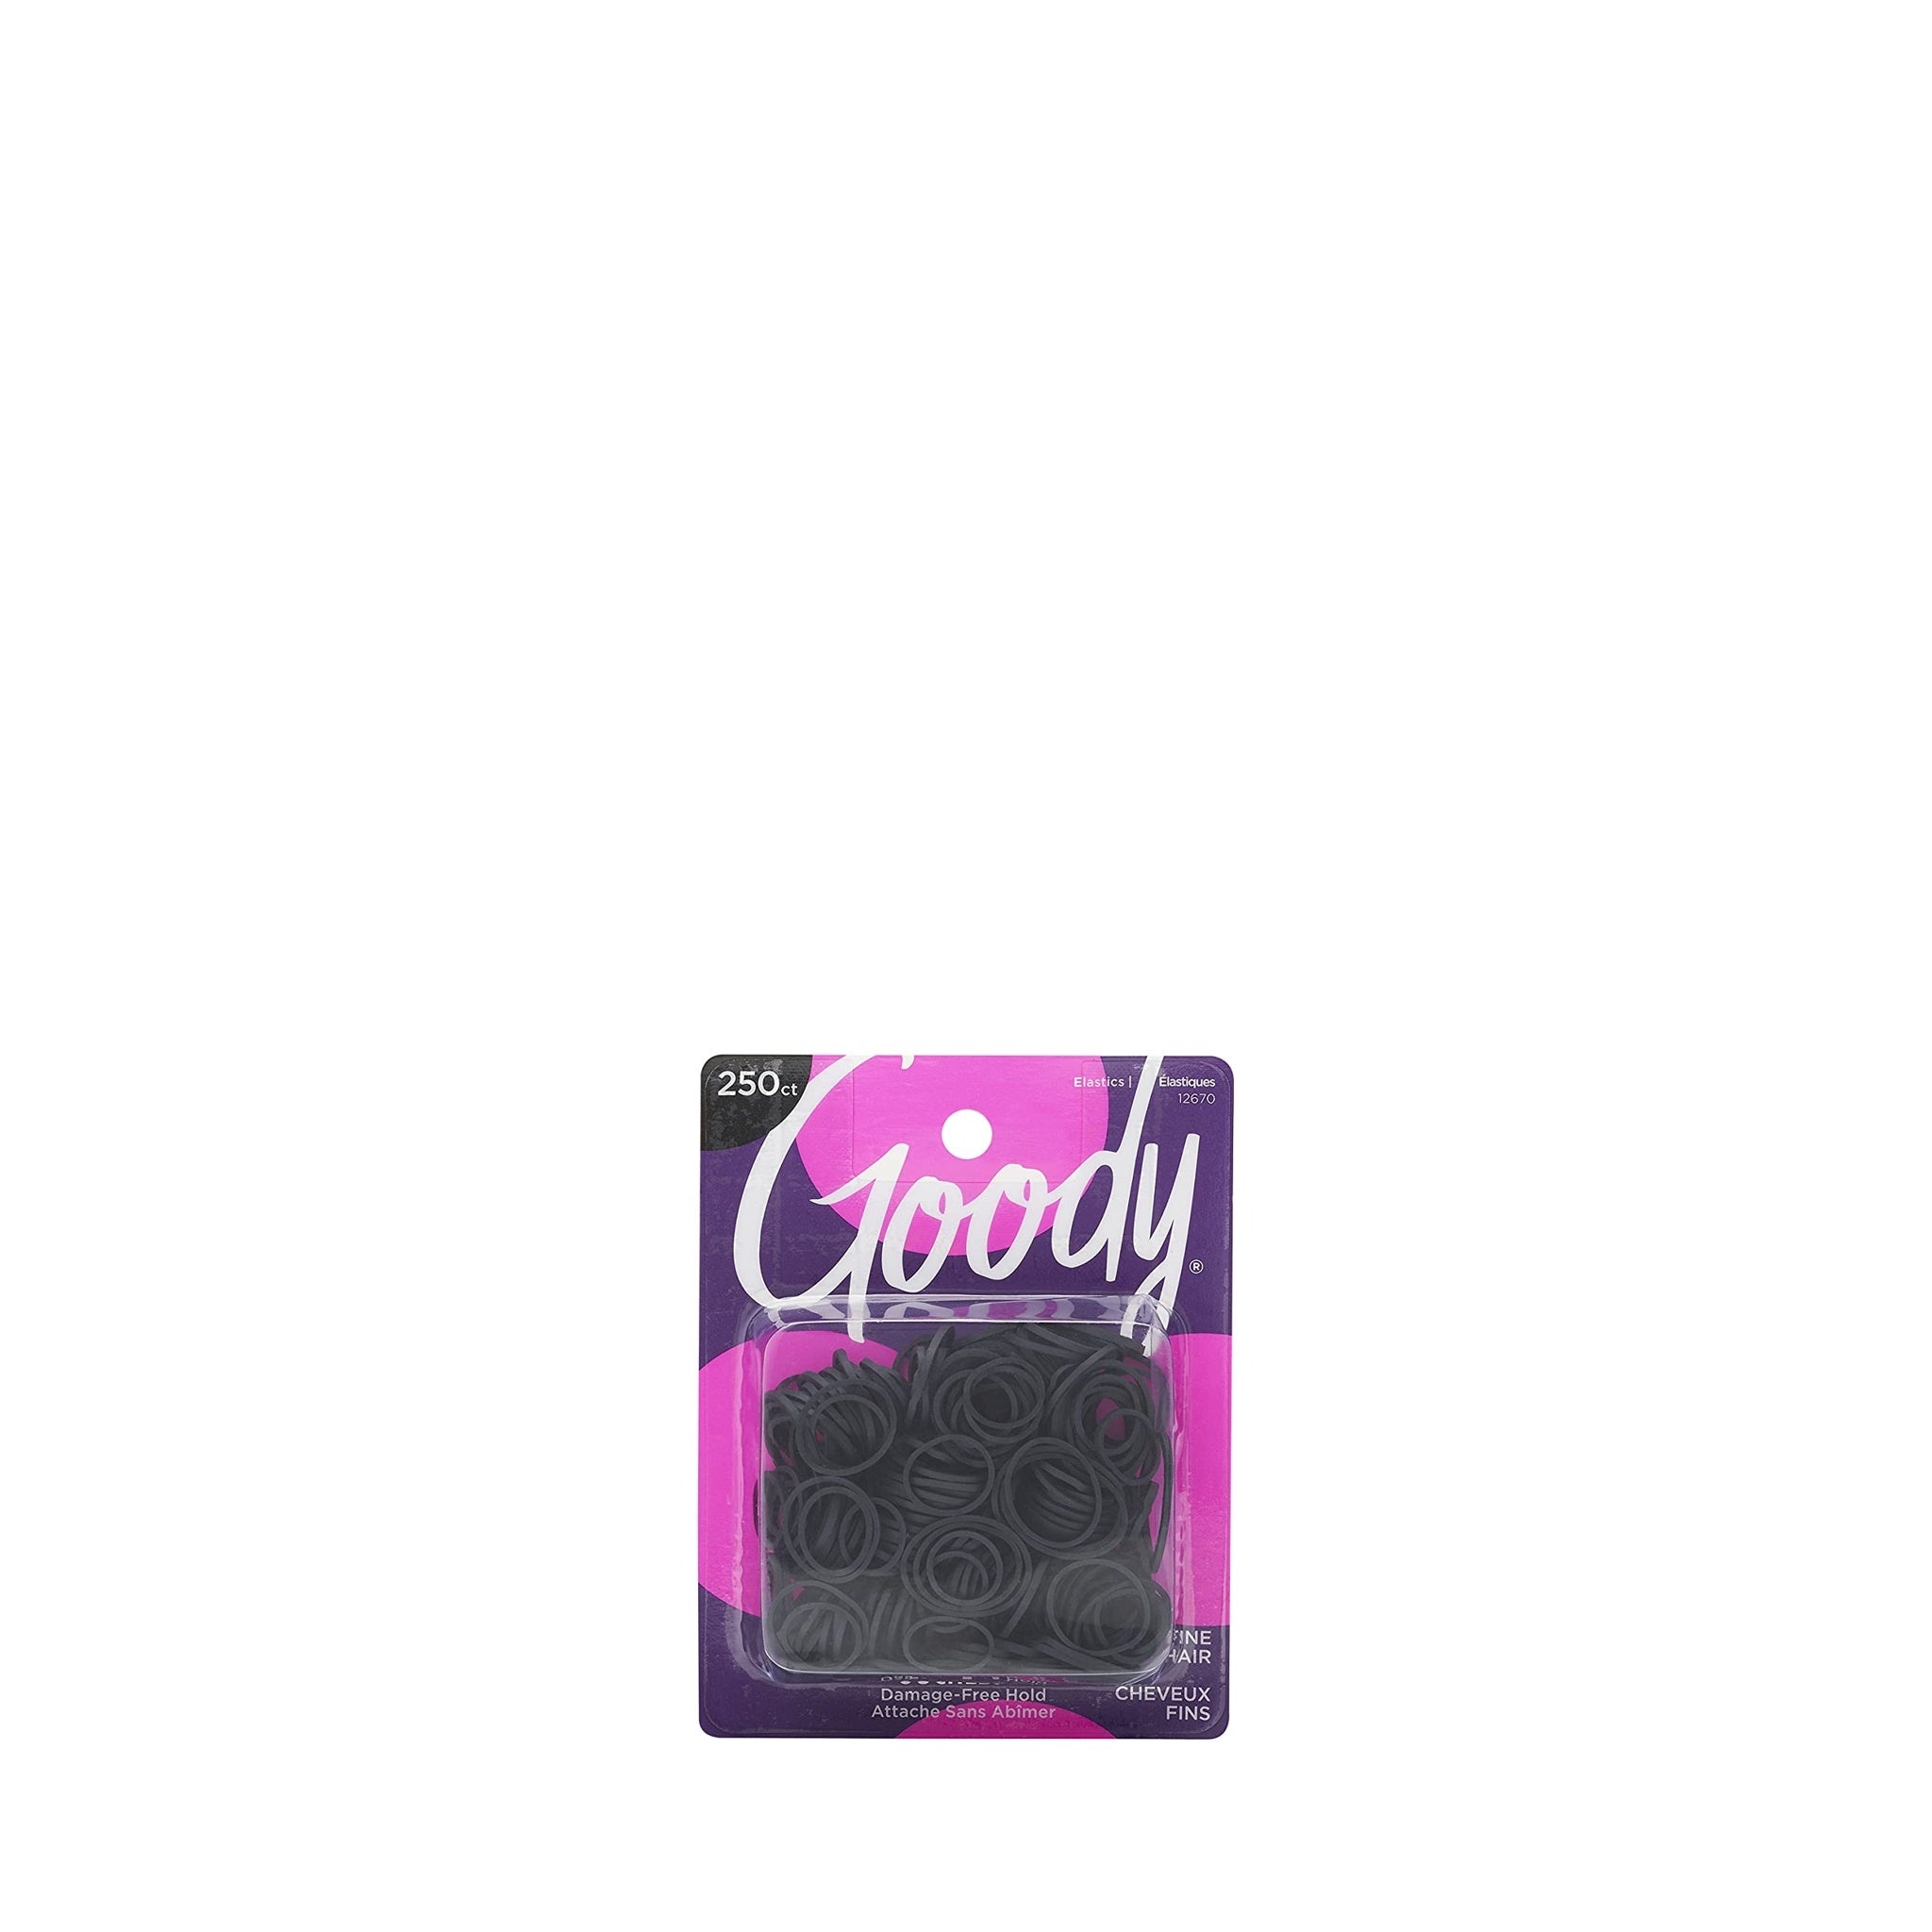
Goody Classics Rubber Bands Black (250 Count)
Goody Classics Rubberband, Black, 250-Count
Brand: AERii
Category: Health & Beauty > Personal Care > Hair Care > Hair Styling Tool Accessories > Hair Curler Clips & Pins